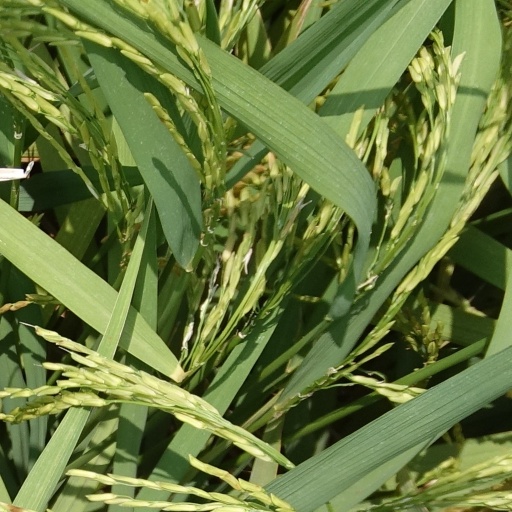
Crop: rice